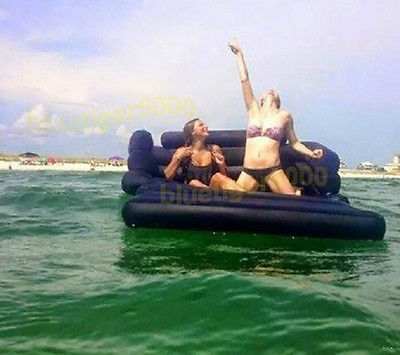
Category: sofa